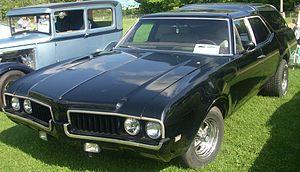
L'Oldsmobile Vista Cruiser est une automobile du constructeur américain Oldsmobile.